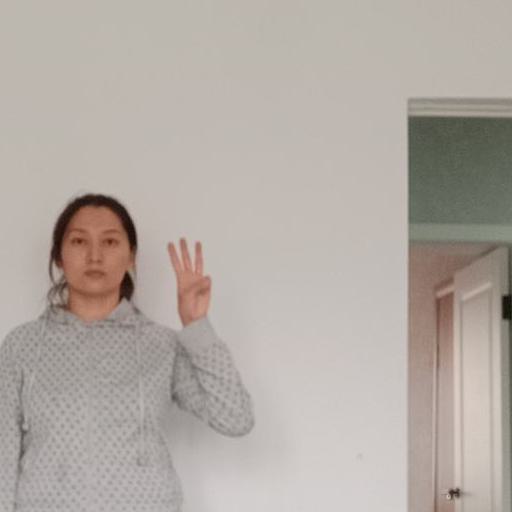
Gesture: three